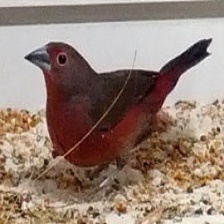
Species: AFRICAN FIREFINCH
Scientific name: LAGONOSTICTA RUBRICATA
ImageNet parent category: house_finch